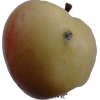
Label: Apple 14